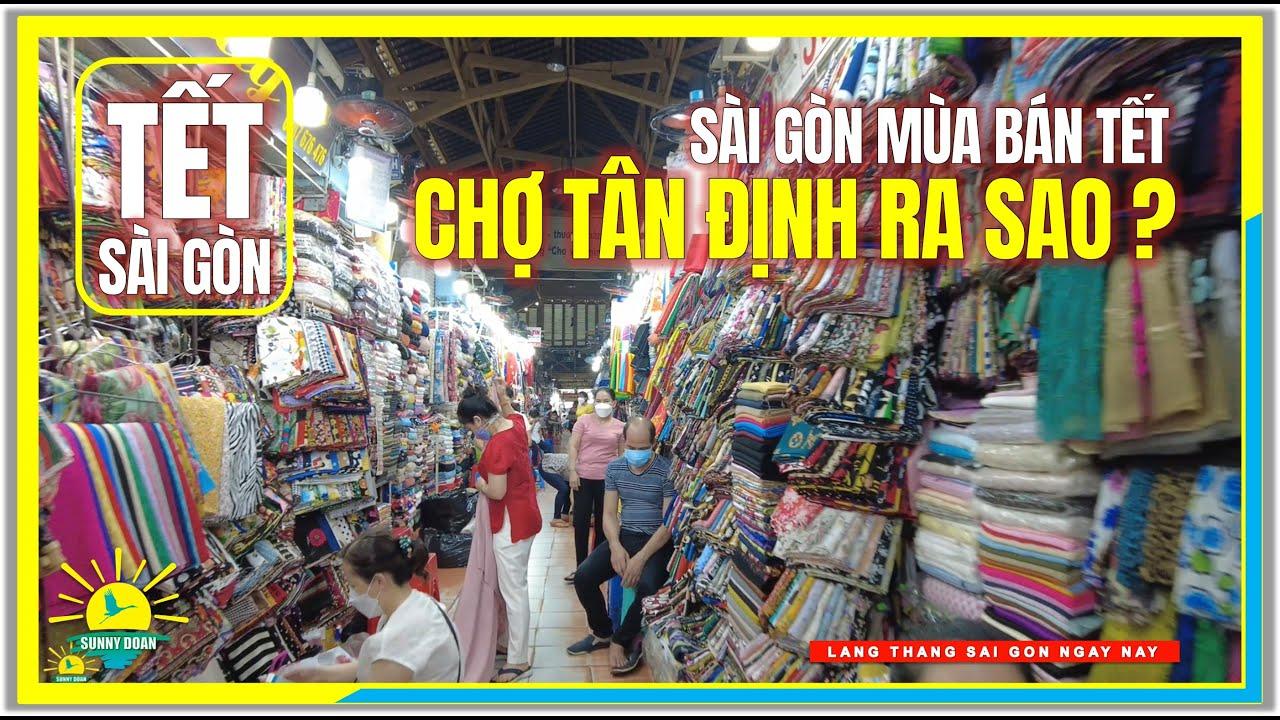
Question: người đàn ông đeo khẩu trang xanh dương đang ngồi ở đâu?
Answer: ở một quầy bán vải